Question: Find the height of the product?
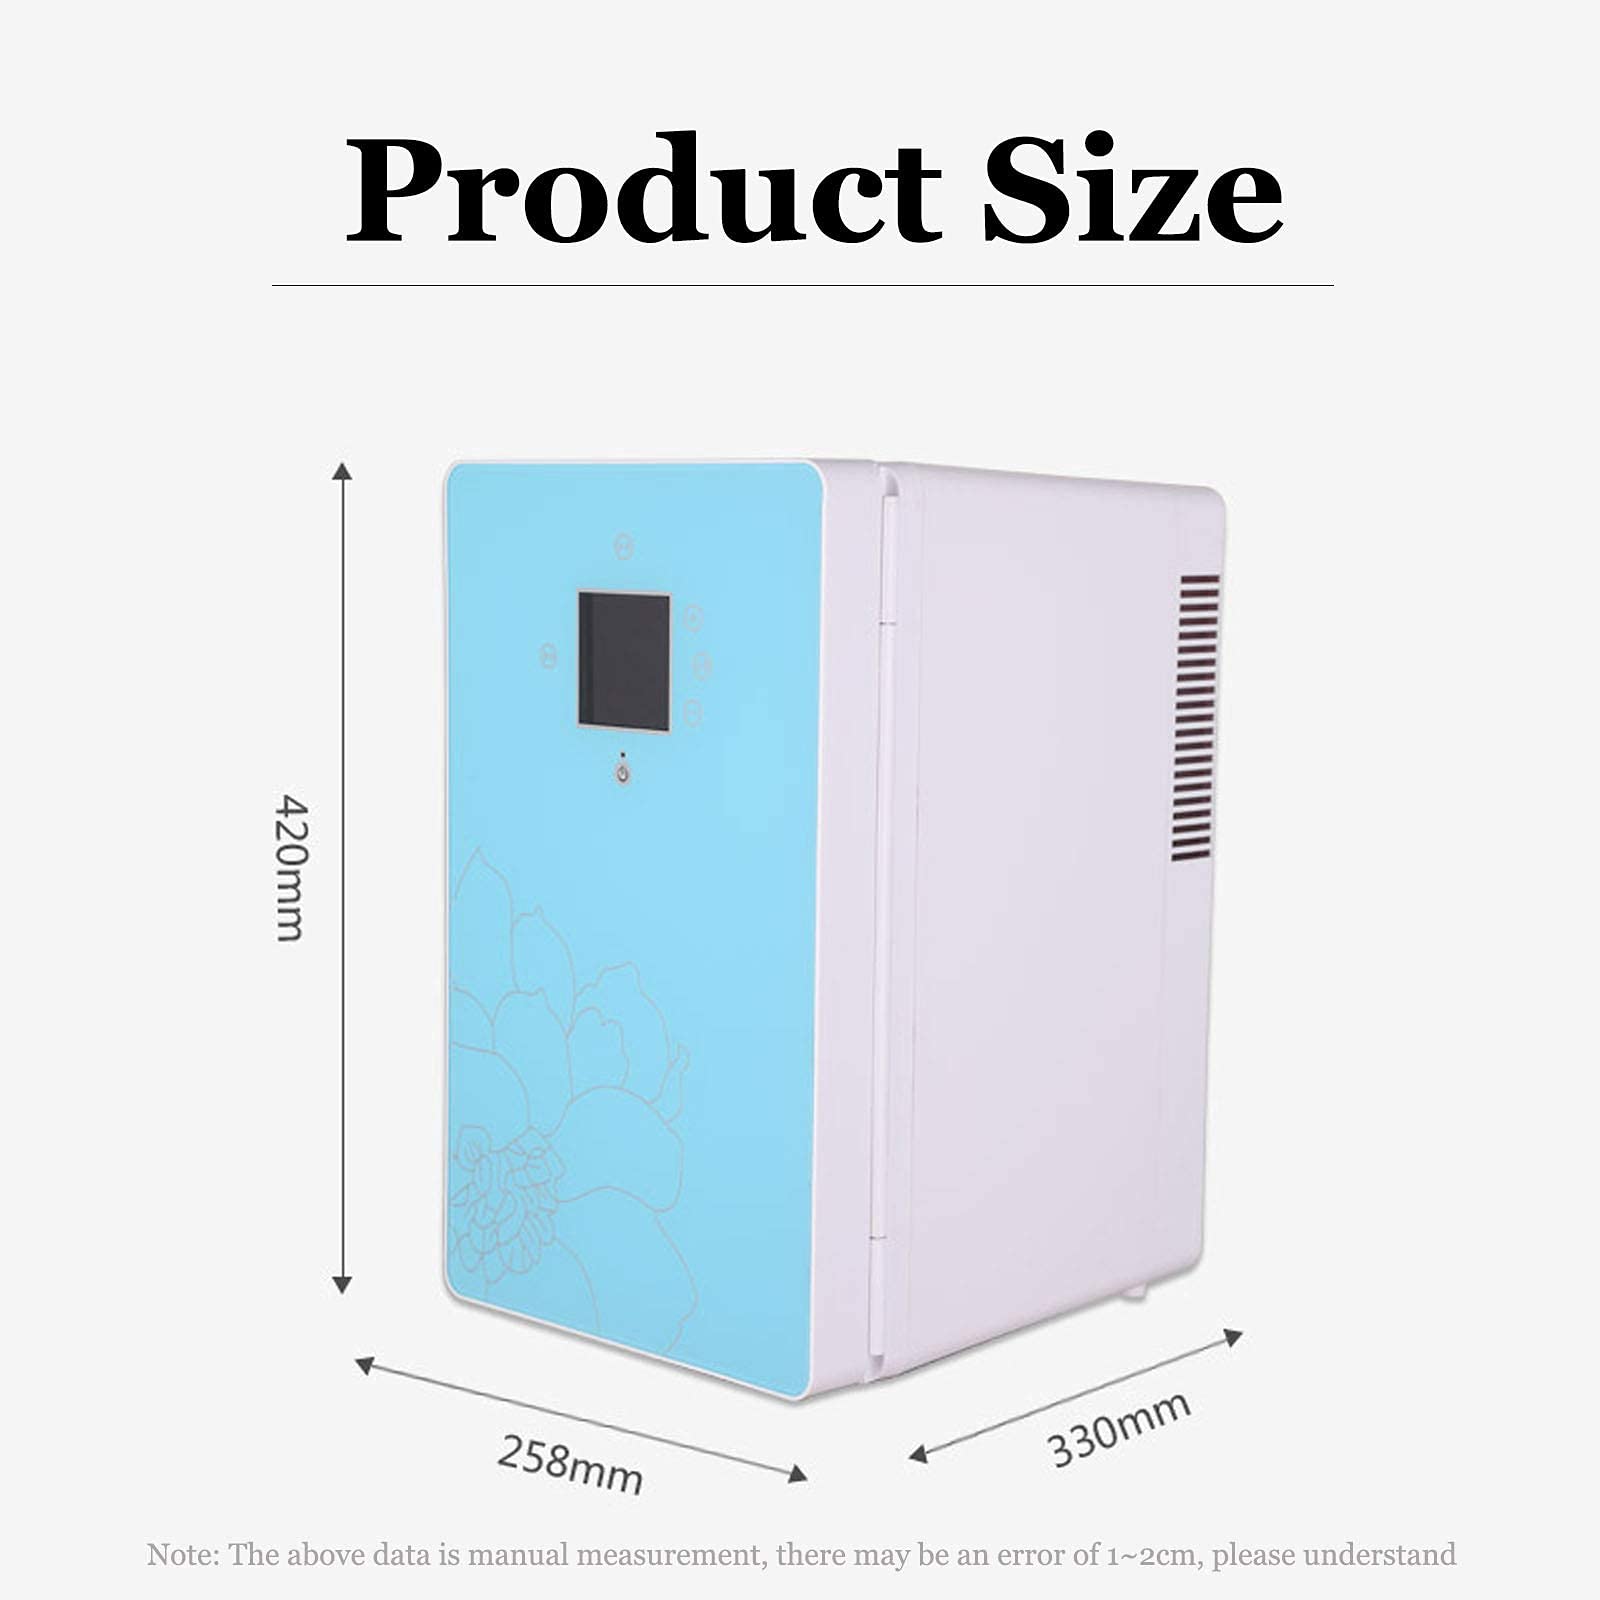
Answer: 420.0 millimetre